Martine Carol

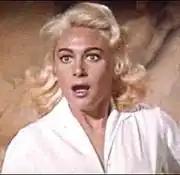
Carol in "Action of the Tiger" (1957)

Carol took the female lead in "The French, They Are a Funny Race" (1955), the last film from director Preston Sturges, alongside Jack Buchanan. The movie was shot in English and French versions and was a hit in France but not in English speaking countries.